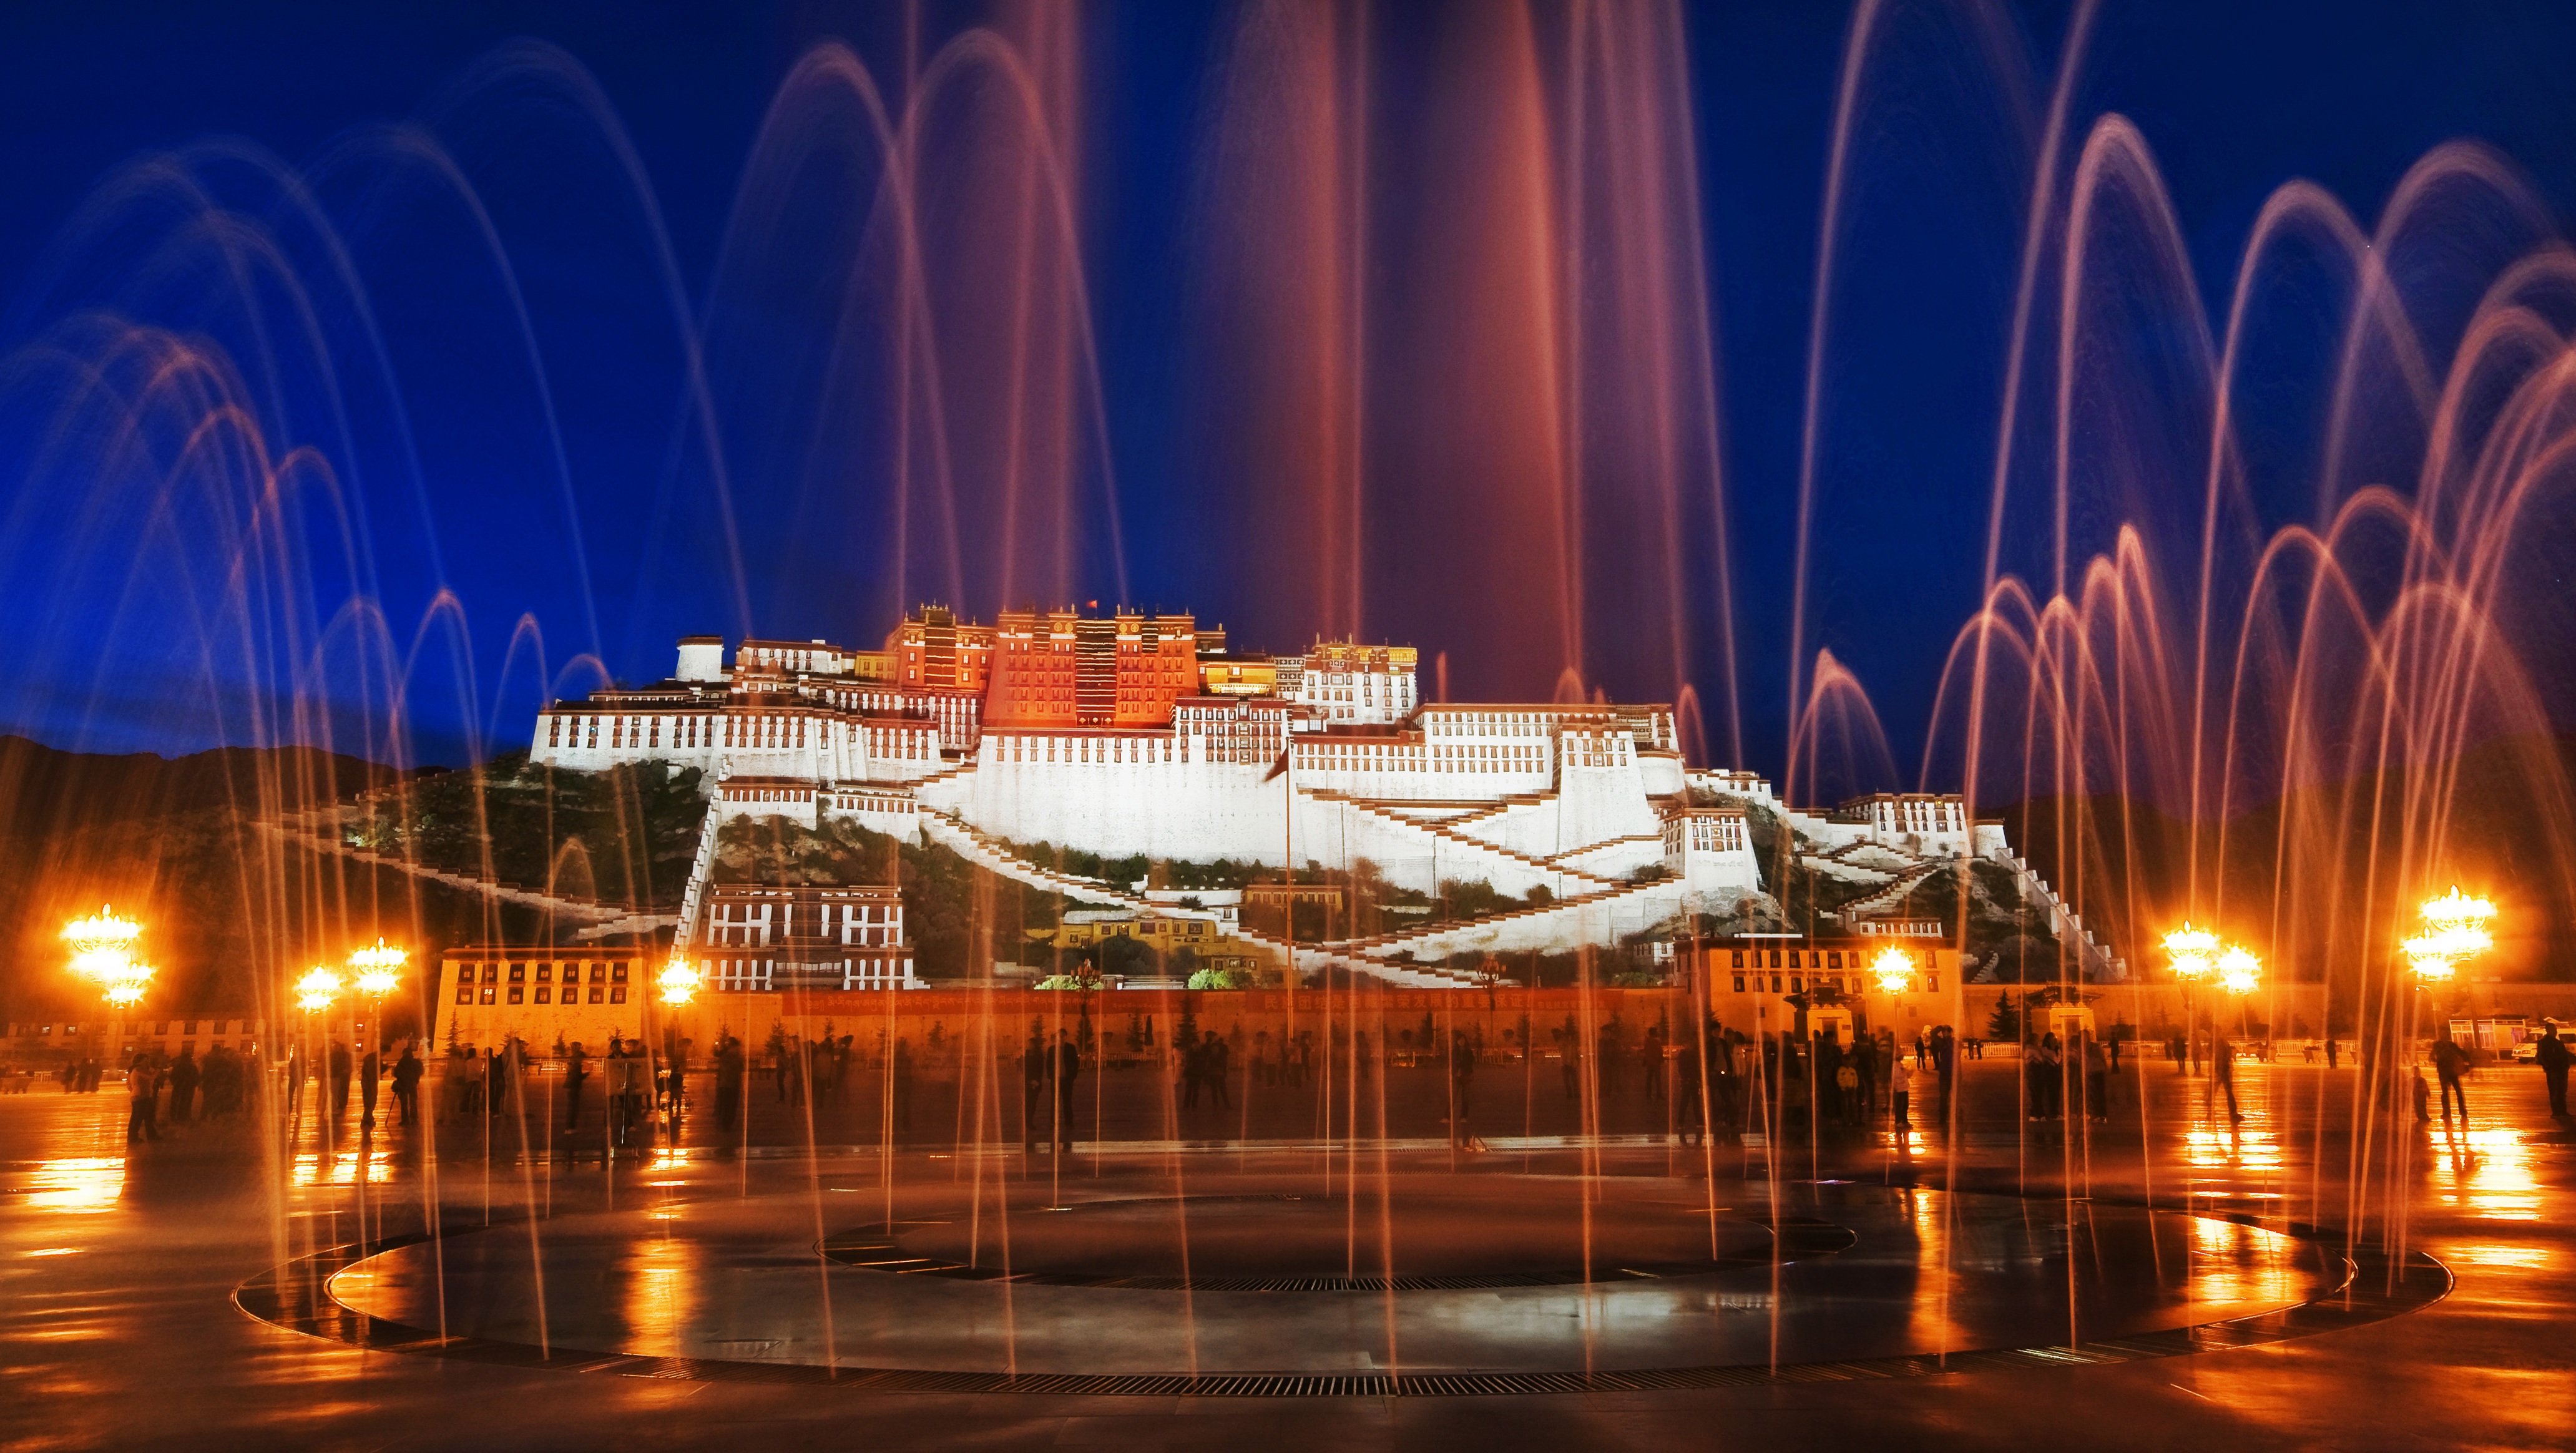
light, skyline, night, cityscape, evening, reflection, landmark, stage, fountain, lhasa, the potala palace